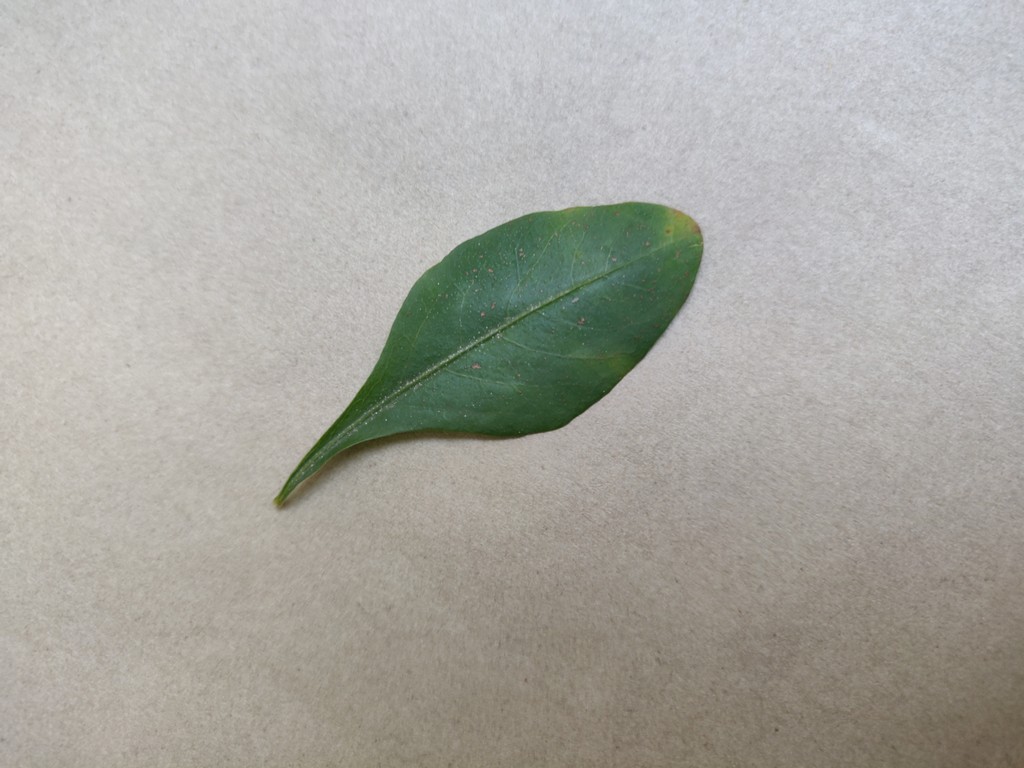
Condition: Unhealthy
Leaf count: single
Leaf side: front